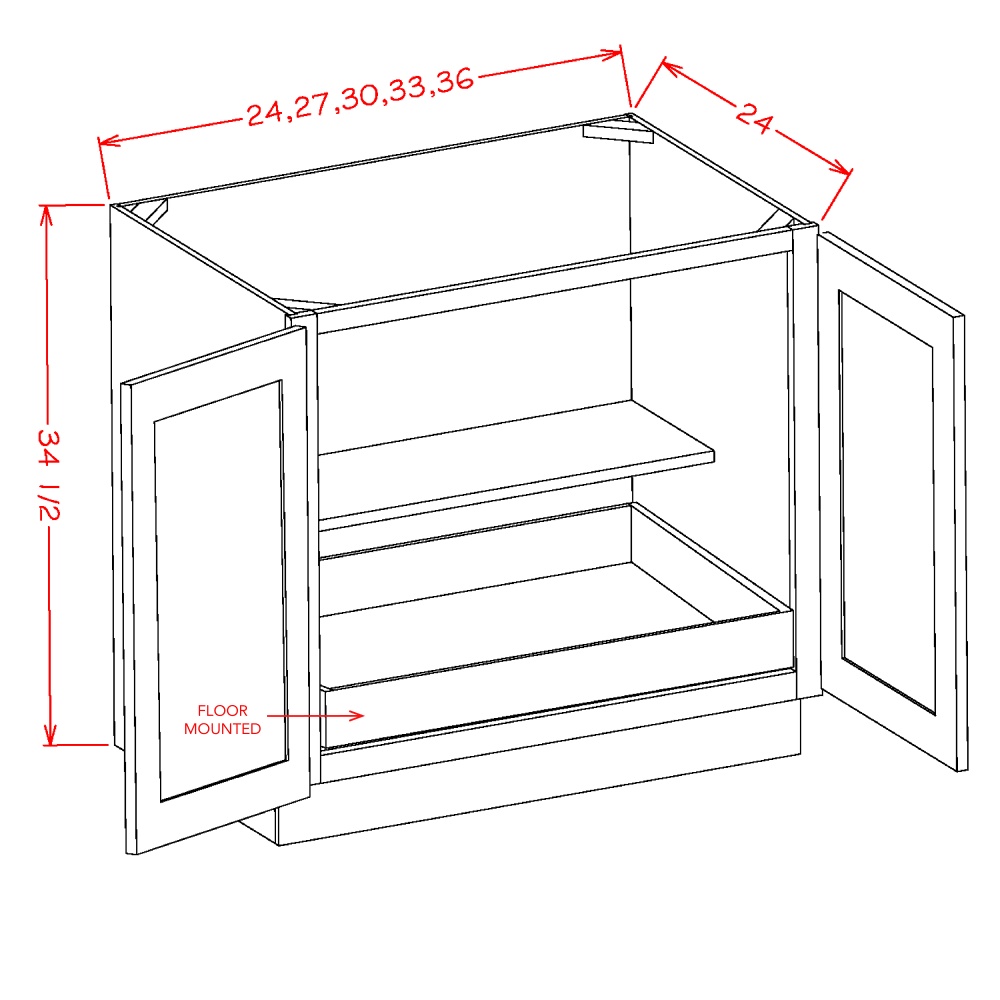
CW-B27FH1RS
CASSELBERRY ANTIQUE WHITE BASE 27 CABINET - 1 FULL HEIGHT DOOR, 1 SHELF, 1 ROLLOUT SHELF (27"Wx24"Dx34 1/2"H)
Brand: US Cabinet Depot
Category: Furniture > Cabinets & Storage > Kitchen Cabinets > Base Kitchen Cabinets